Walter Raleigh

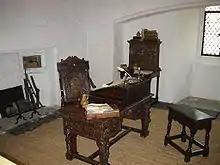
Raleigh's cell, Bloody Tower, Tower of London

Royal favour with Queen Elizabeth had been restored by this time, but his good fortune did not last; the Queen died on 24 March 1603. Raleigh was arrested on 19 July 1603 at what is now the Old Exeter Inn in Ashburton, charged with treason for his involvement in the Main Plot against Elizabeth's successor, James I, and imprisoned in the Tower of London.